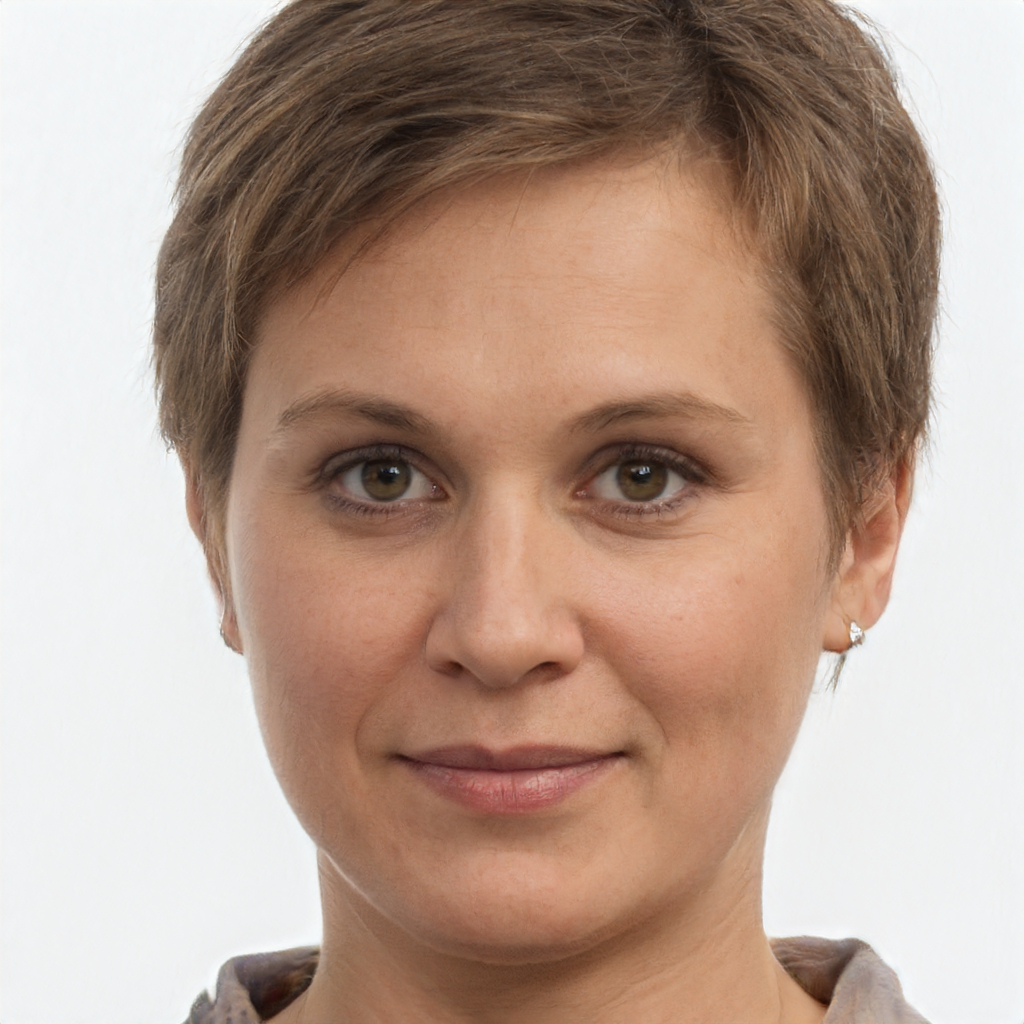
Portrait style: Real Portrait